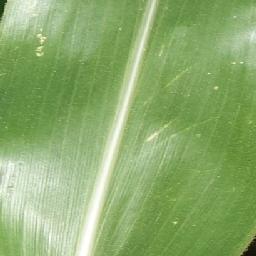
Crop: corn
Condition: (maize)_healthy